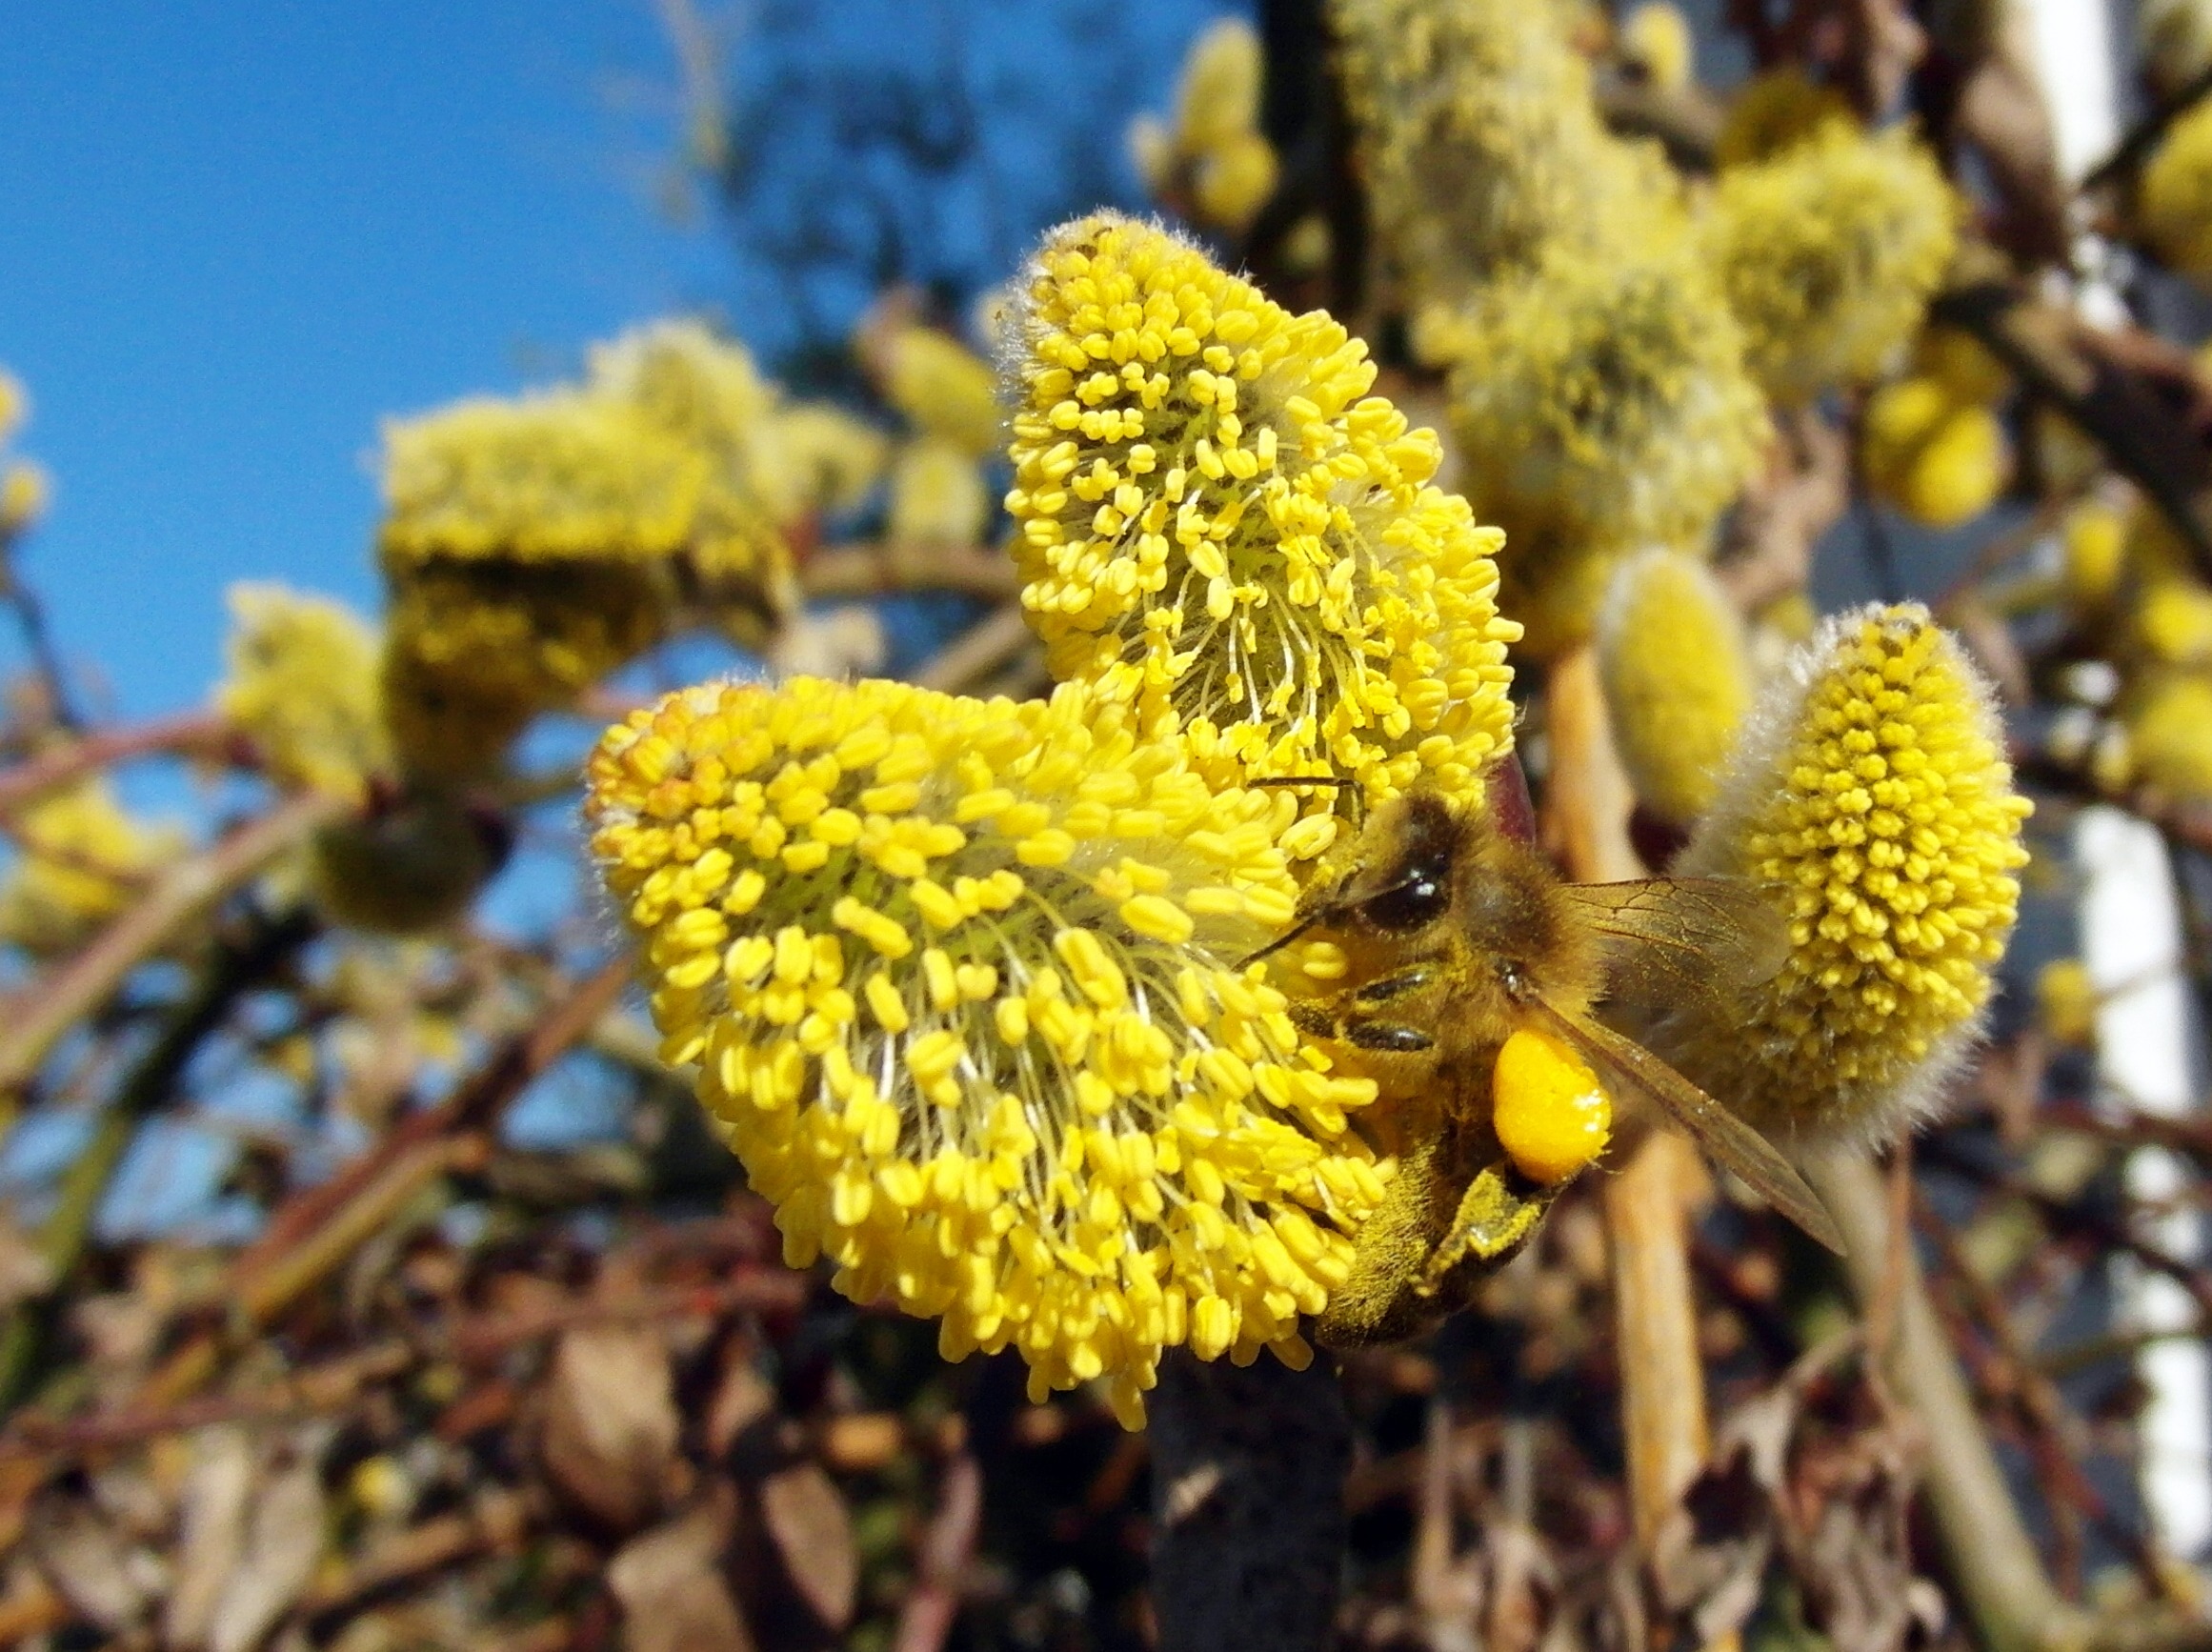
work, tree, nature, blossom, plant, flower, honey, pollen, spring, produce, macro, pasture, autumn, botany, yellow, flora, fauna, wildflower, beekeeper, shrub, bee, march, diligence, collect, macro photography, flowering plant, honey bee, daisy family, hard working, pussy willow, land plant, collection bag